Elis Bergh

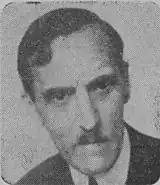
Elis Bergh

Hagbard Elias "Elis" Bergh 17 April 1881 − 23 June 1954) was a Swedish architect and designer. He became better known as a glass artist at Kosta Glasbruk.